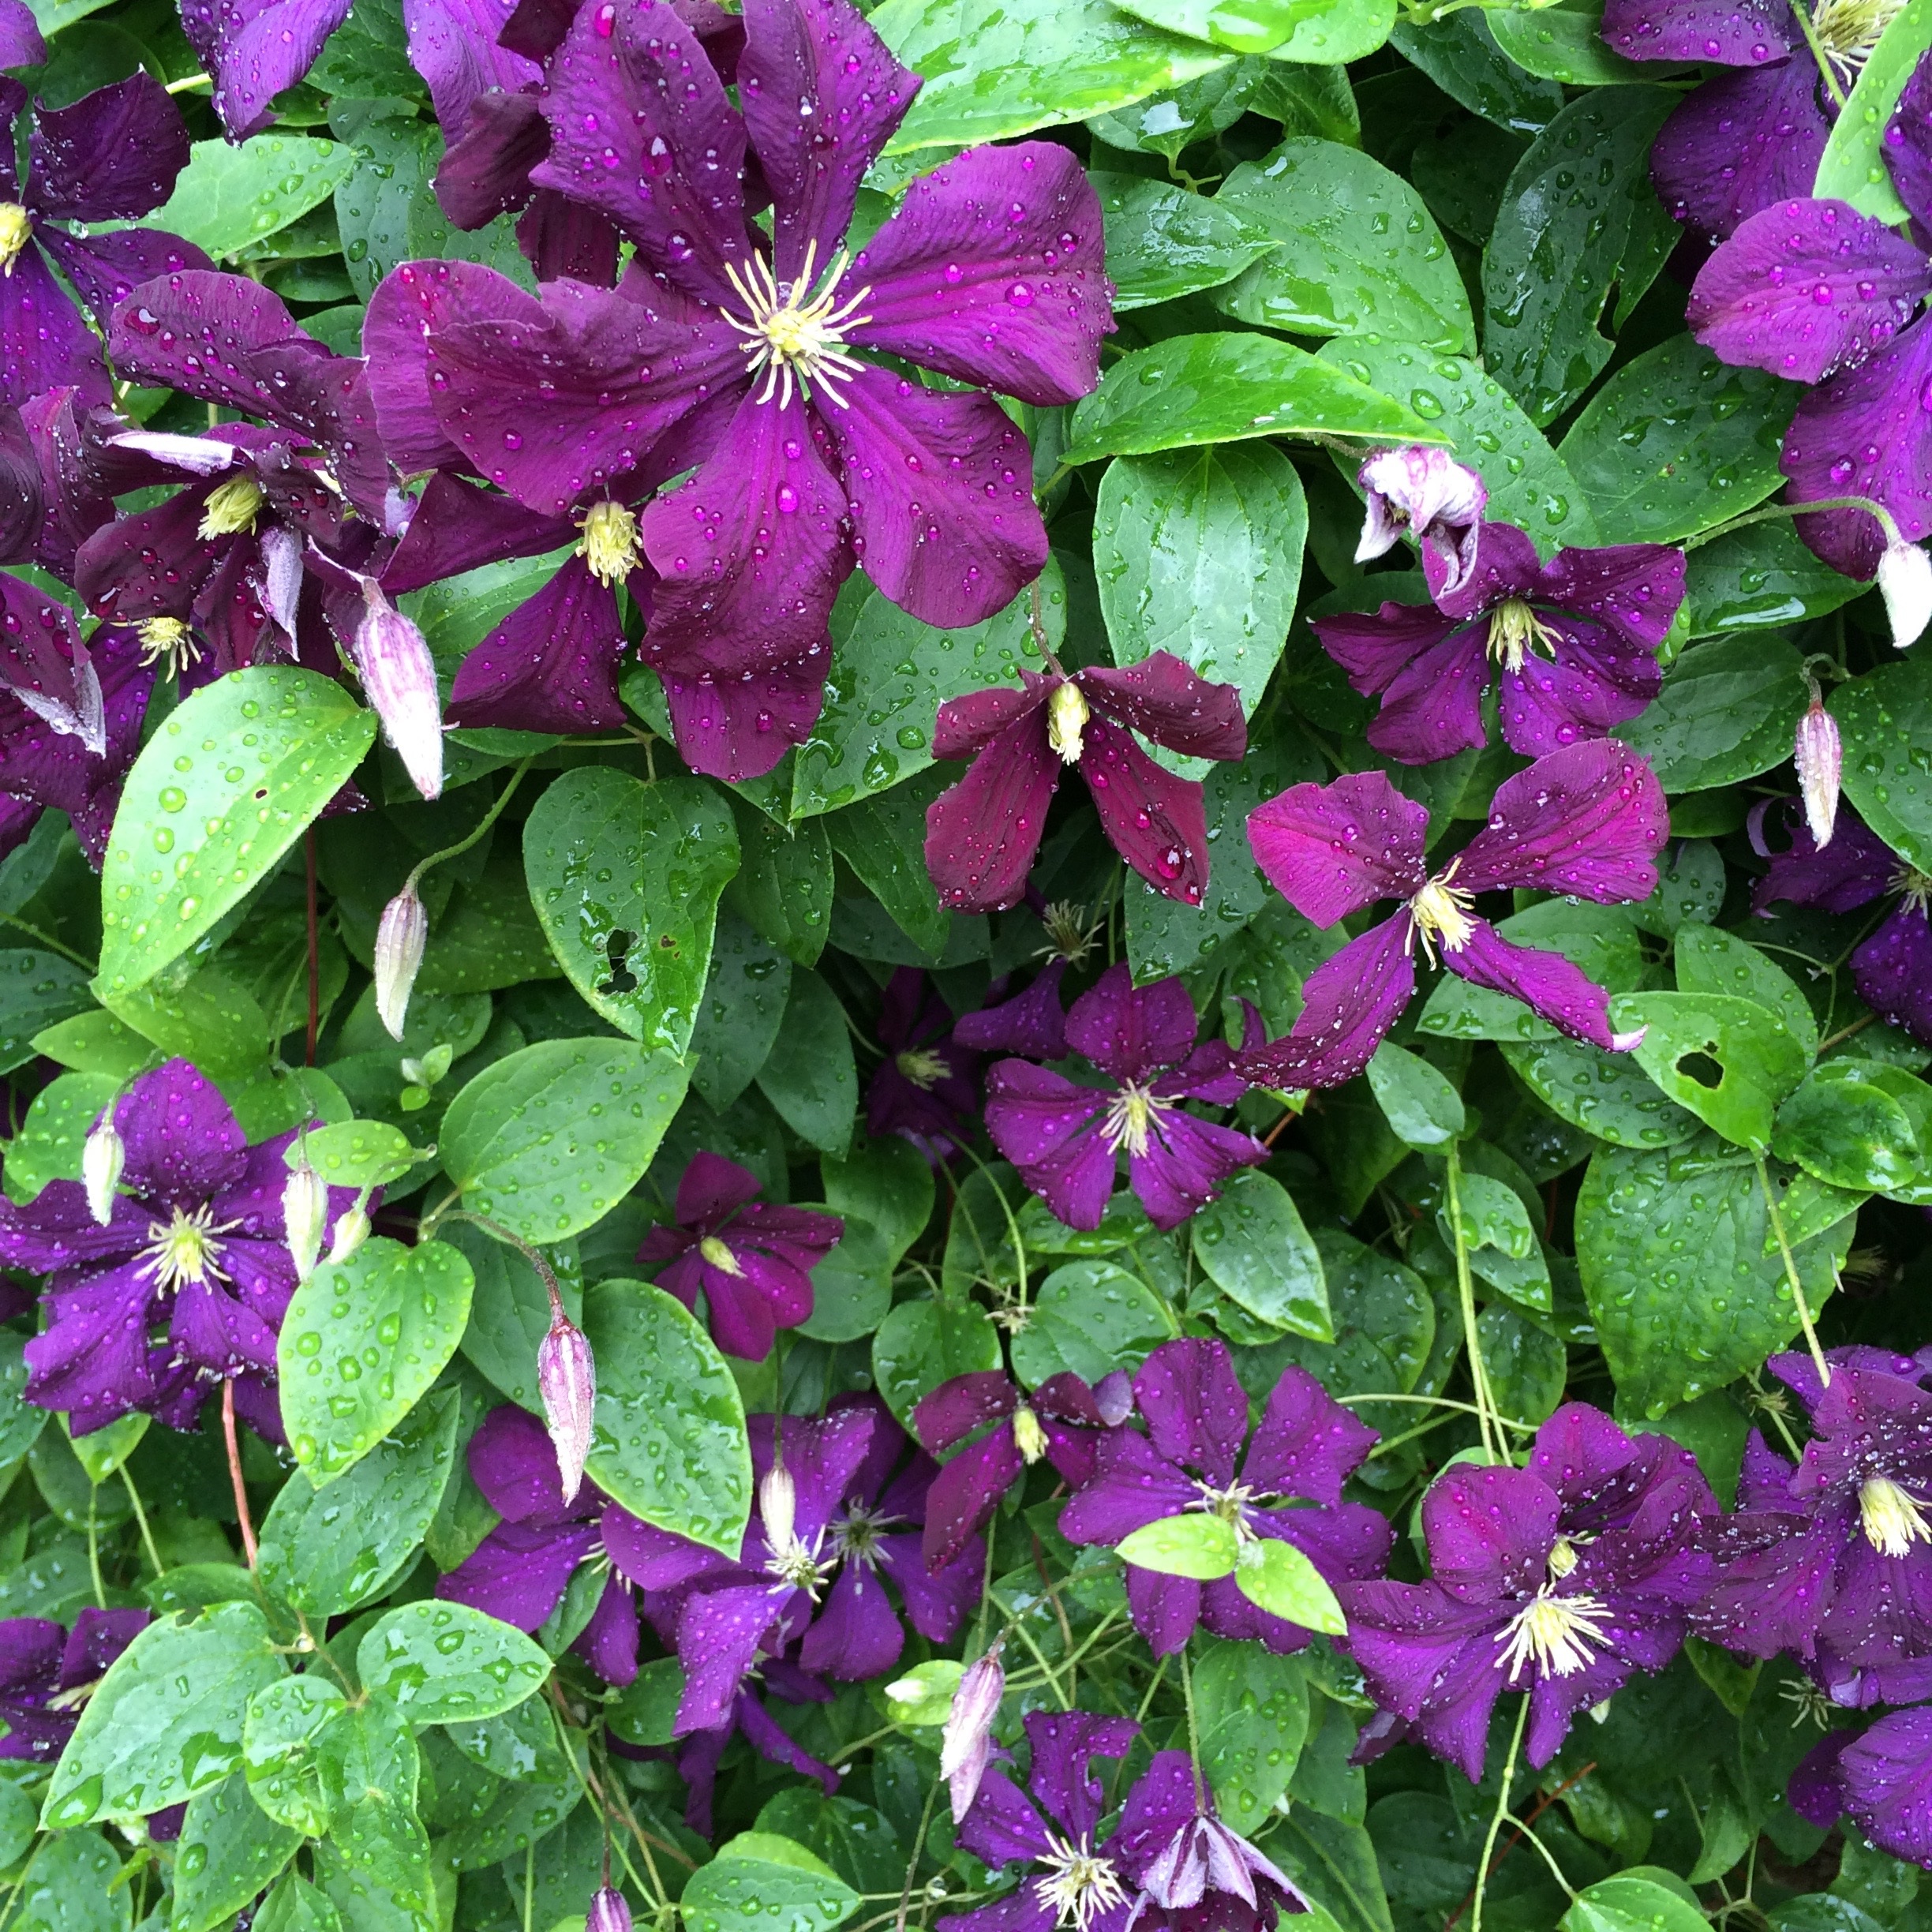
plant, flower, petal, bloom, summer, botany, climber, flowers, purple flowers, gardening, clematis, flowering plant, bellflower family, annual plant, land plant, violet family